Saint Gildard

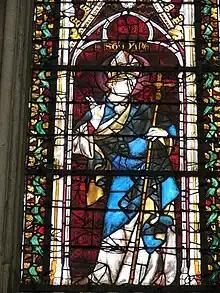

Gildard or Gildardus, or Gildaredus also known as Godard or Godardus (c. 448 – c. 525), was the Bishop of Rouen from 488 to 525. He is venerated as a saint of the Roman Catholic Church, and the missal of the Sarum Rite refers to him as a confessor. He is closely connected to Medard, who was traditionally considered to be his brother.